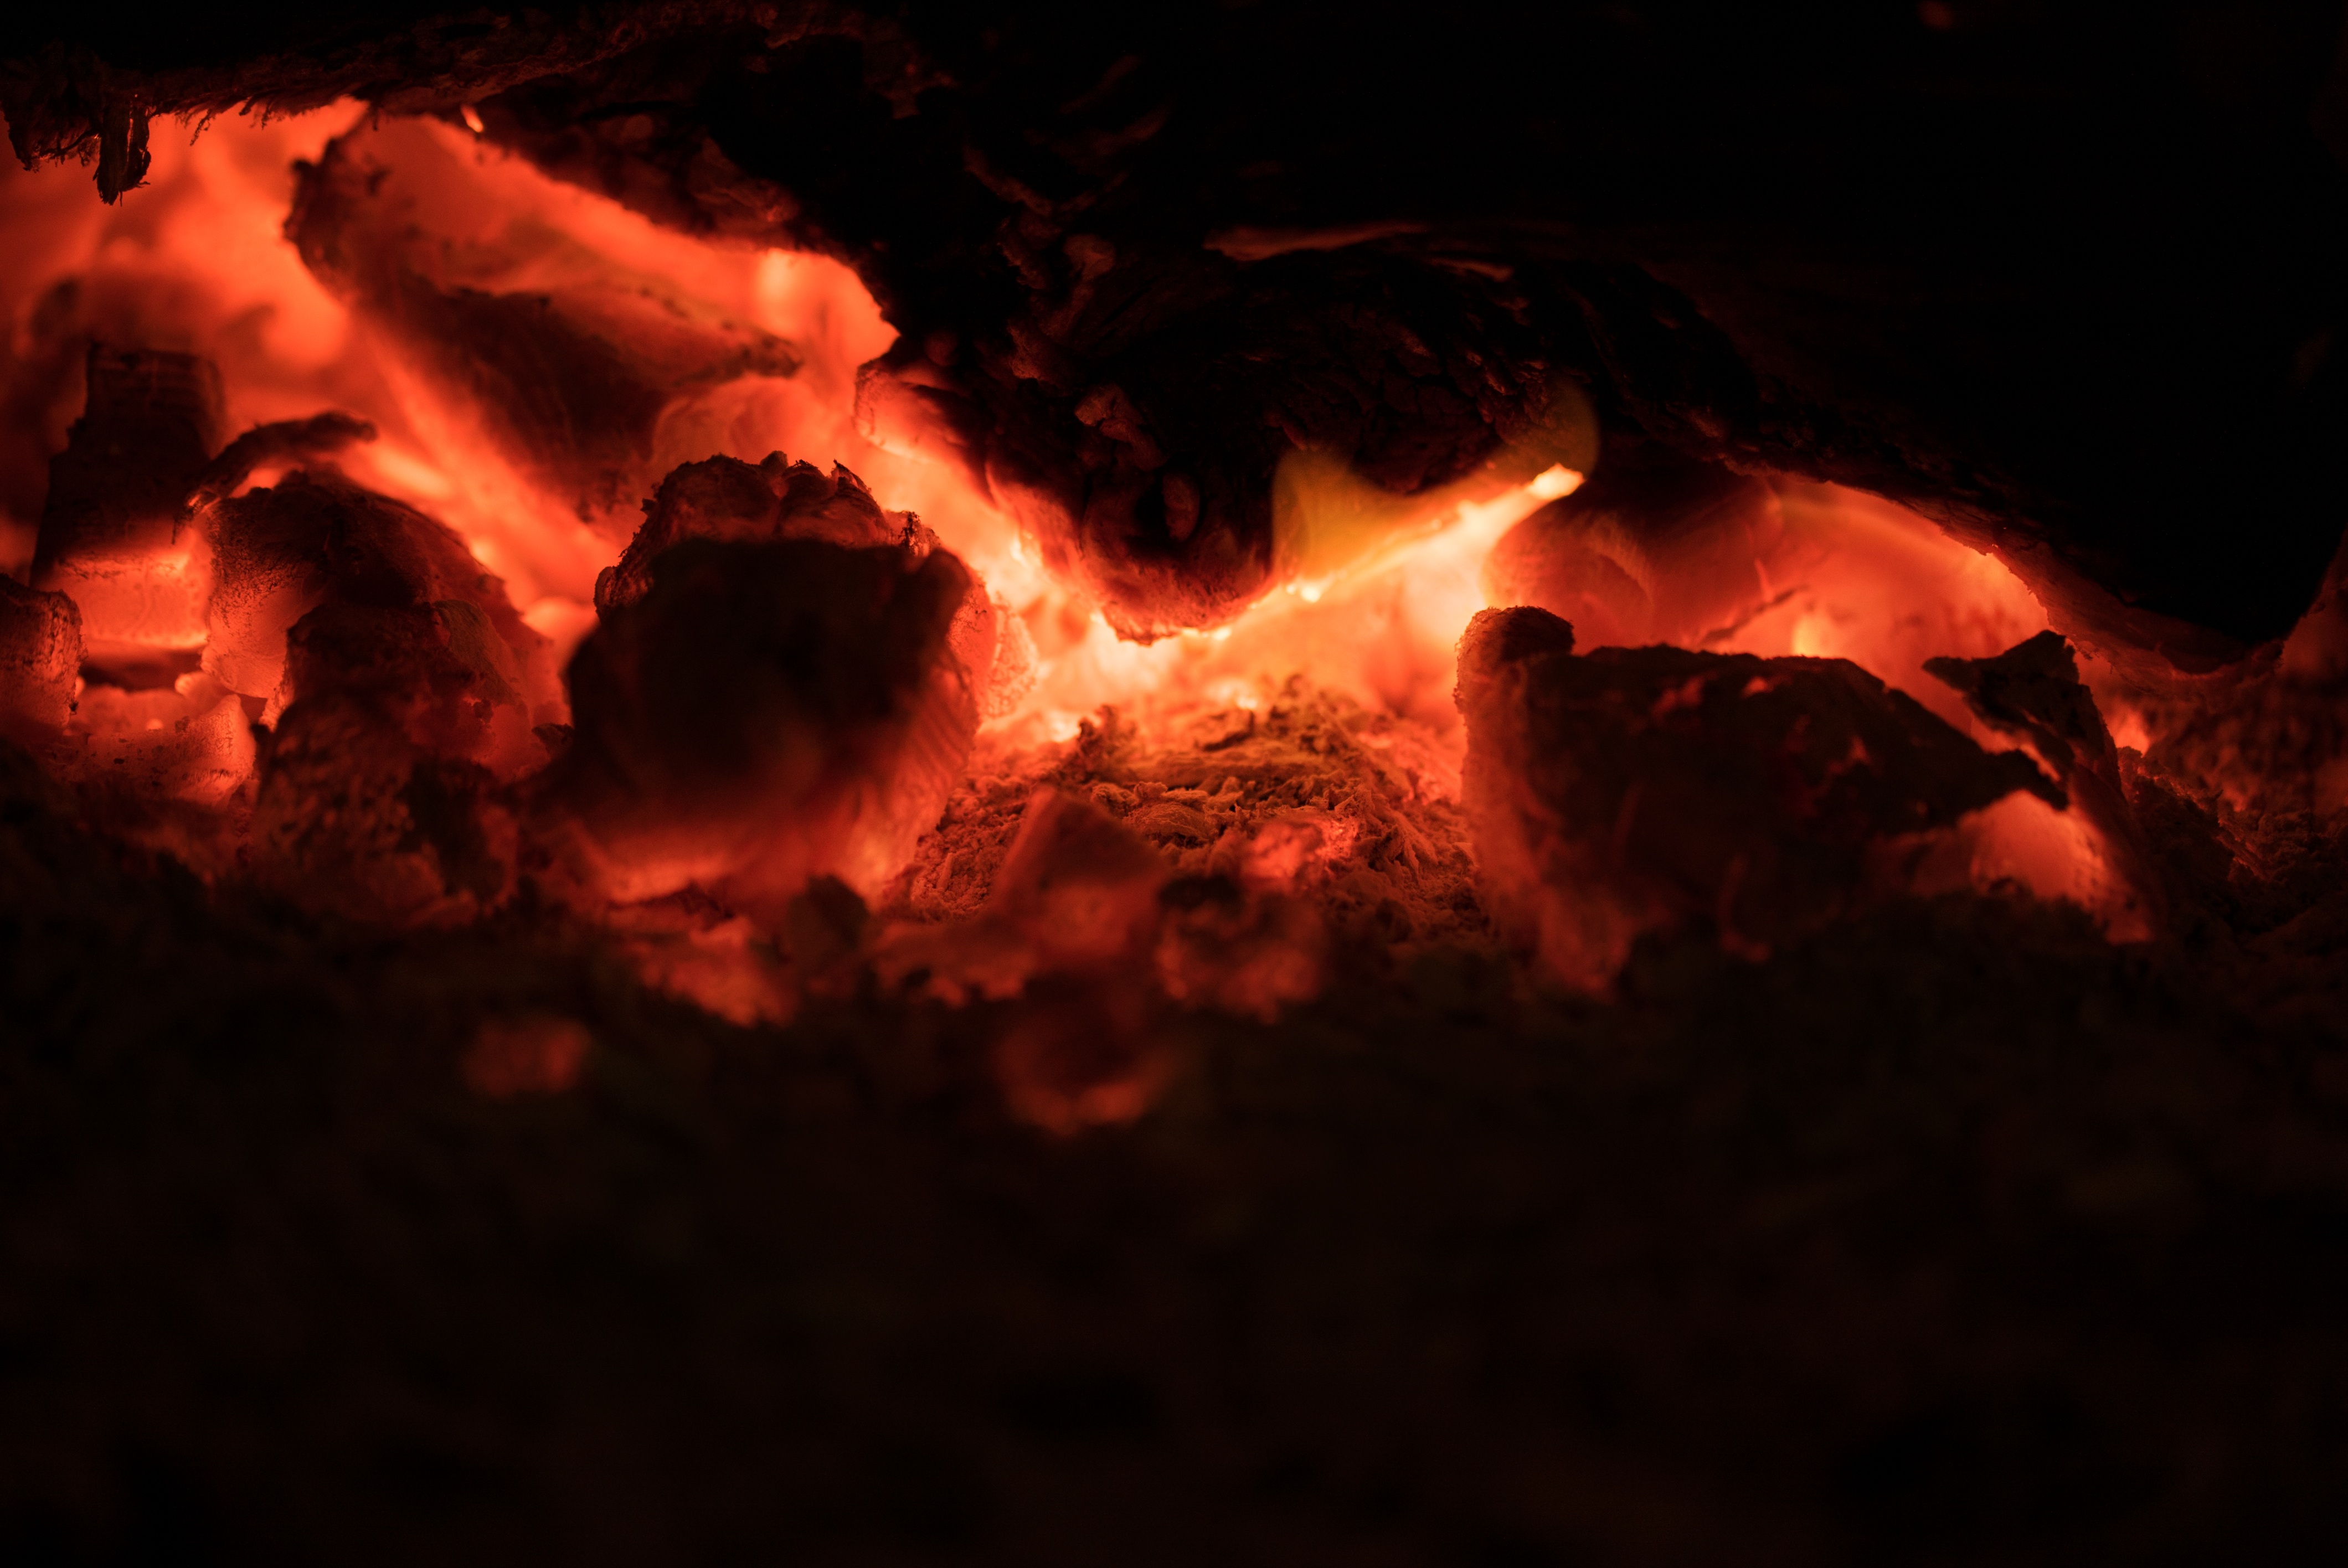
night, red, flame, fire, fireplace, darkness, campfire, bonfire, burn, font, detail, coal, embers, geological phenomenon